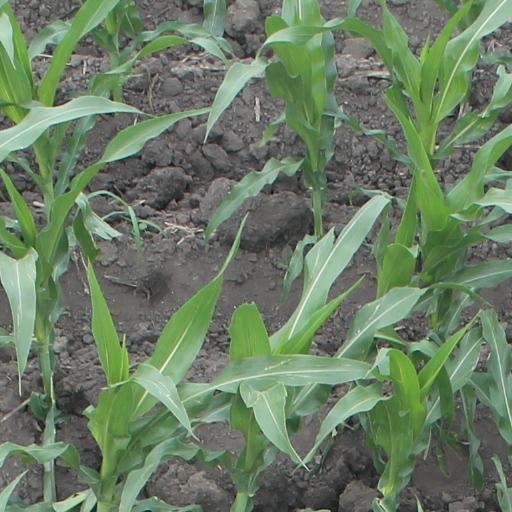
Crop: maize; corn